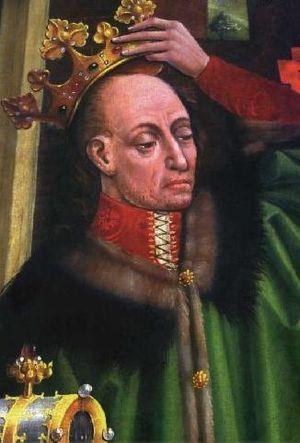
La guerre civile lituanienne de 1389 à 1392 est la deuxième guerre civile opposant Jogaila, roi de Pologne et grand-duc de Lituanie, à son cousin Vytautas. L'enjeu était le contrôle du Grand-Duché de Lituanie, alors le plus grand État d’Europe. Jogaila avait été couronné roi de Pologne en 1386 ; il nomme son frère Skirgaila souverain de la Lituanie. Skirgaila se rend impopulaire et Vytautas tente de le déposer. Lorsque sa première tentative de prise de la capitale, Vilnius, échoua, Vytautas noua une alliance avec les chevaliers teutoniques, leur ennemi commun, comme l'avaient fait les deux cousins pendant la guerre civile lituanienne entre 1381 et 1384. Vytautas et les chevaliers assiégèrent Vilnius sans succès en 1390. Au cours des deux années suivantes, il devint clair qu'aucune des deux parties ne pourrait remporter une victoire rapide et Jogaila proposa un compromis: Vytautas deviendrait Grand-Duc et Jogaila resterait Duc Supérieur. Cette proposition fut formalisée dans l' accord d'Ostrów de 1392 et Vytautas se retourna contre les chevaliers teutoniques. Il continue ensuite son règne de grand-duc de Lituanie pendant 38 ans et les cousins sont restés en paix.